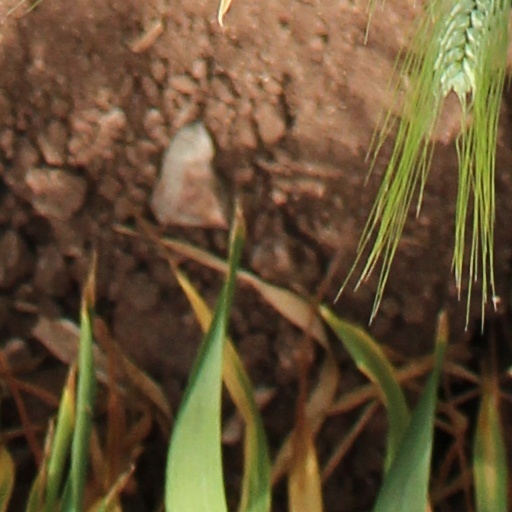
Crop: wheat